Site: brandenburg
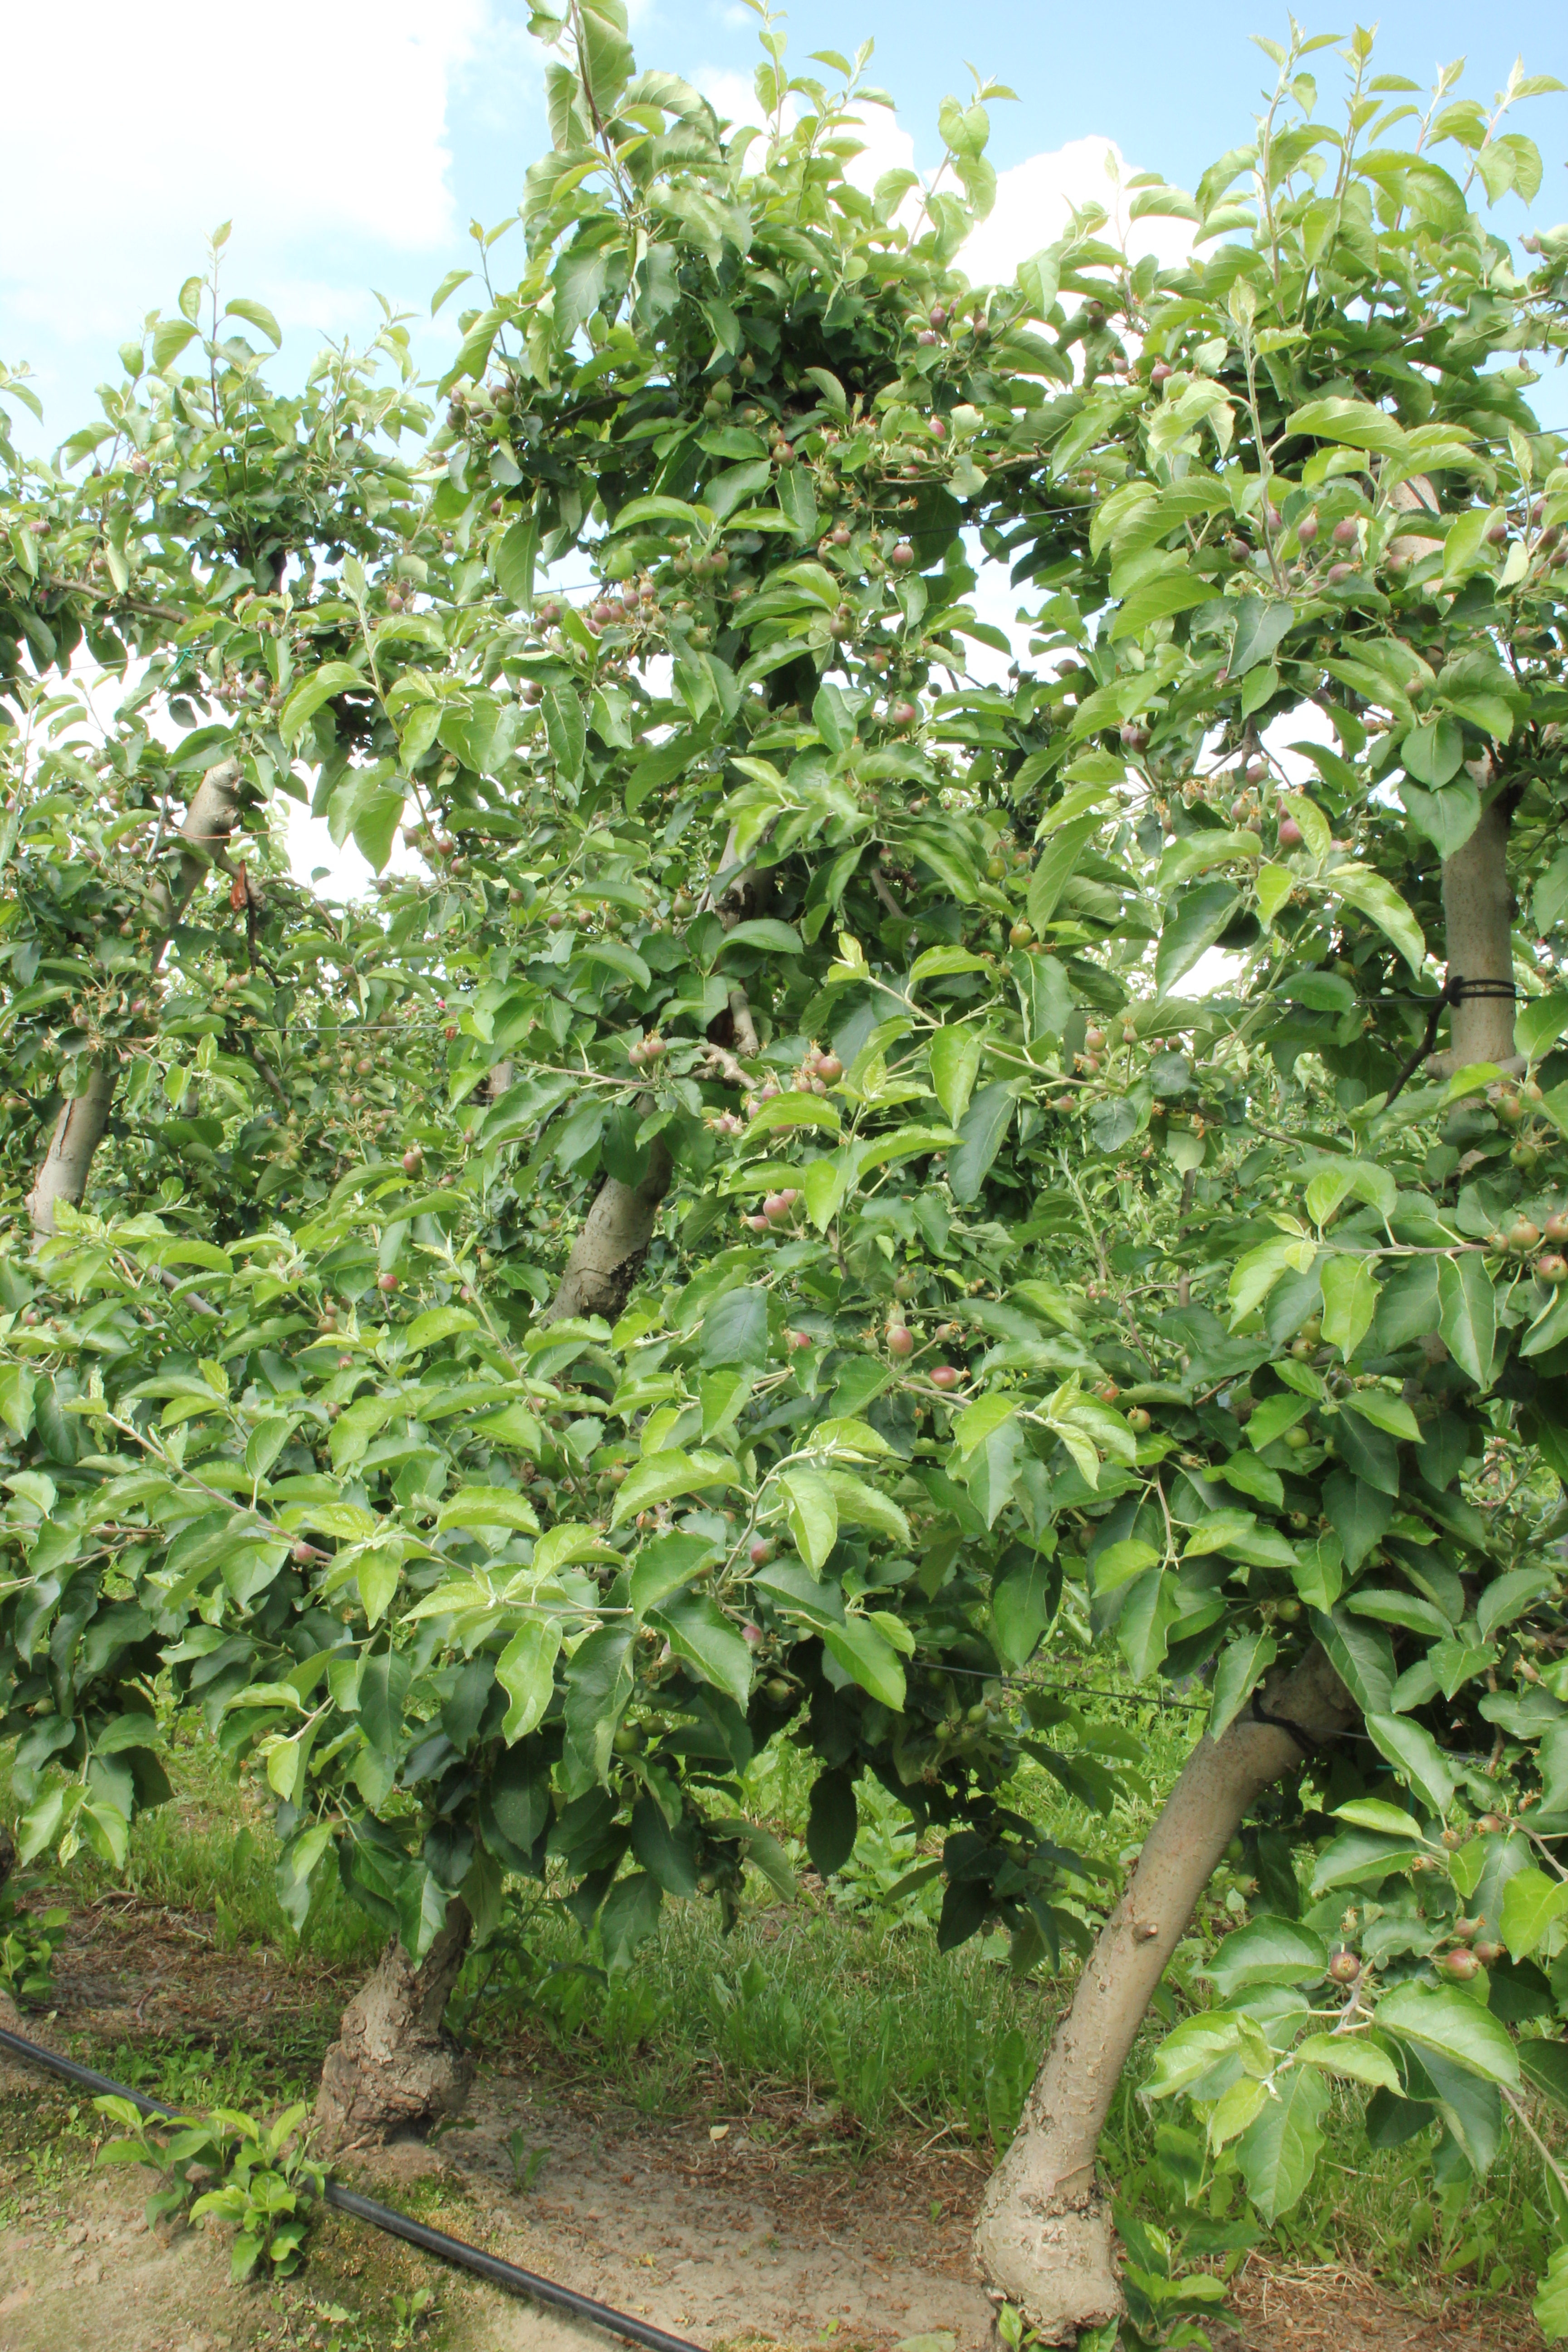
Growth stage (BBCH 72): Development of fruit